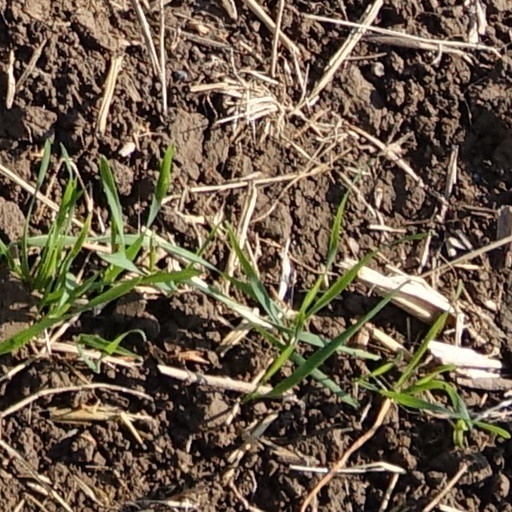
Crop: wheat